National Tree Growing Day

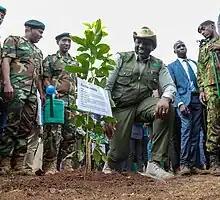
President William Ruto plants a tree

A prolonged drought began in 2020 in the country and the Horn of Africa region and affected about 23 million people. Nearly one million children suffered from acute malnutrition and another million people left their homes to look for food, water and work. Droughts triggered local conflicts, threatening national security, over scarce resources and caused food insecurity and loss of livestock. Arid and semiarid land constituted about 84% of the total land mass and inhabited by about 34% of the country’s population. In 2022, the loss of pasture and watering points for livestock in the arid regions led to the death of over 1.5 million cattles.